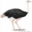
Label: bird